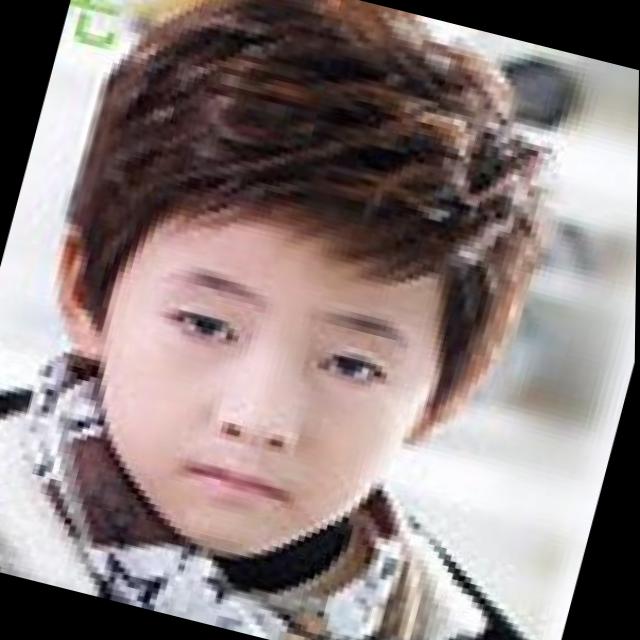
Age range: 0-12